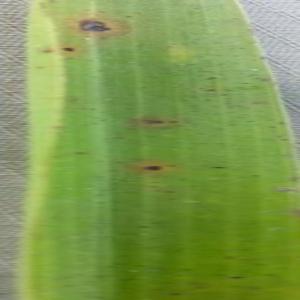
Disease: Brownspot